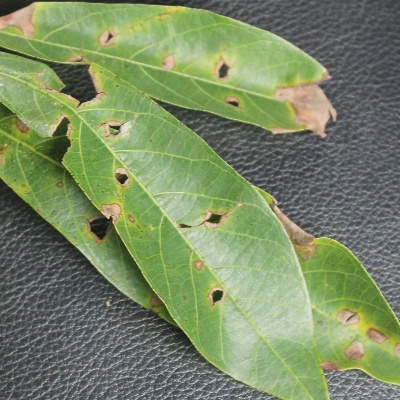
Crop: Cassava
Condition: brown spot